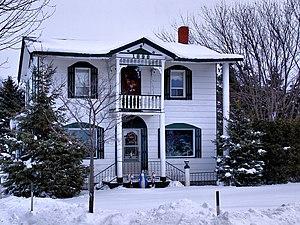
Saint-Valentin - Vieille maison du village
Saint-Valentin, anciennement appelé Stottsville, est une municipalité du Québec qui est située dans la MRC du Haut-Richelieu en Montérégie.